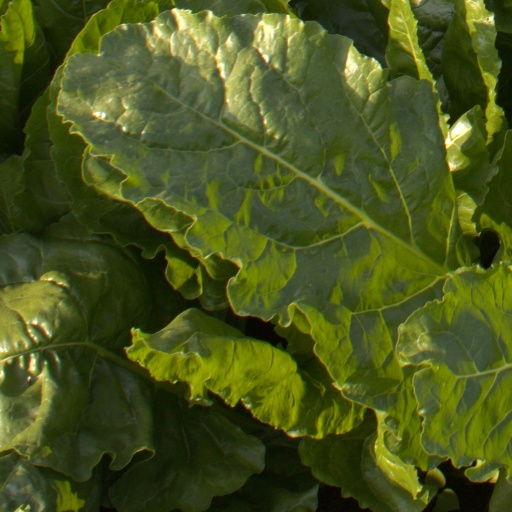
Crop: sugar beet